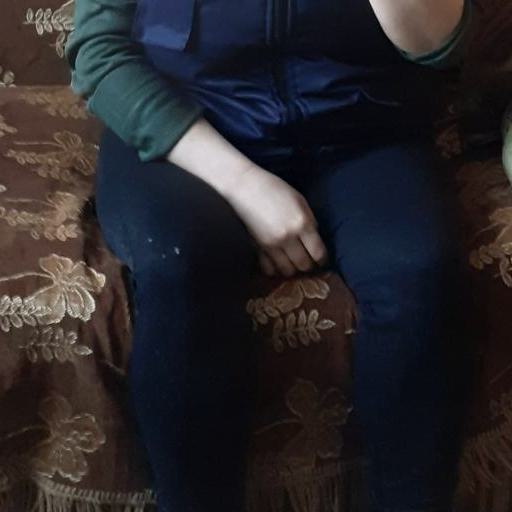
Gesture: no_gesture